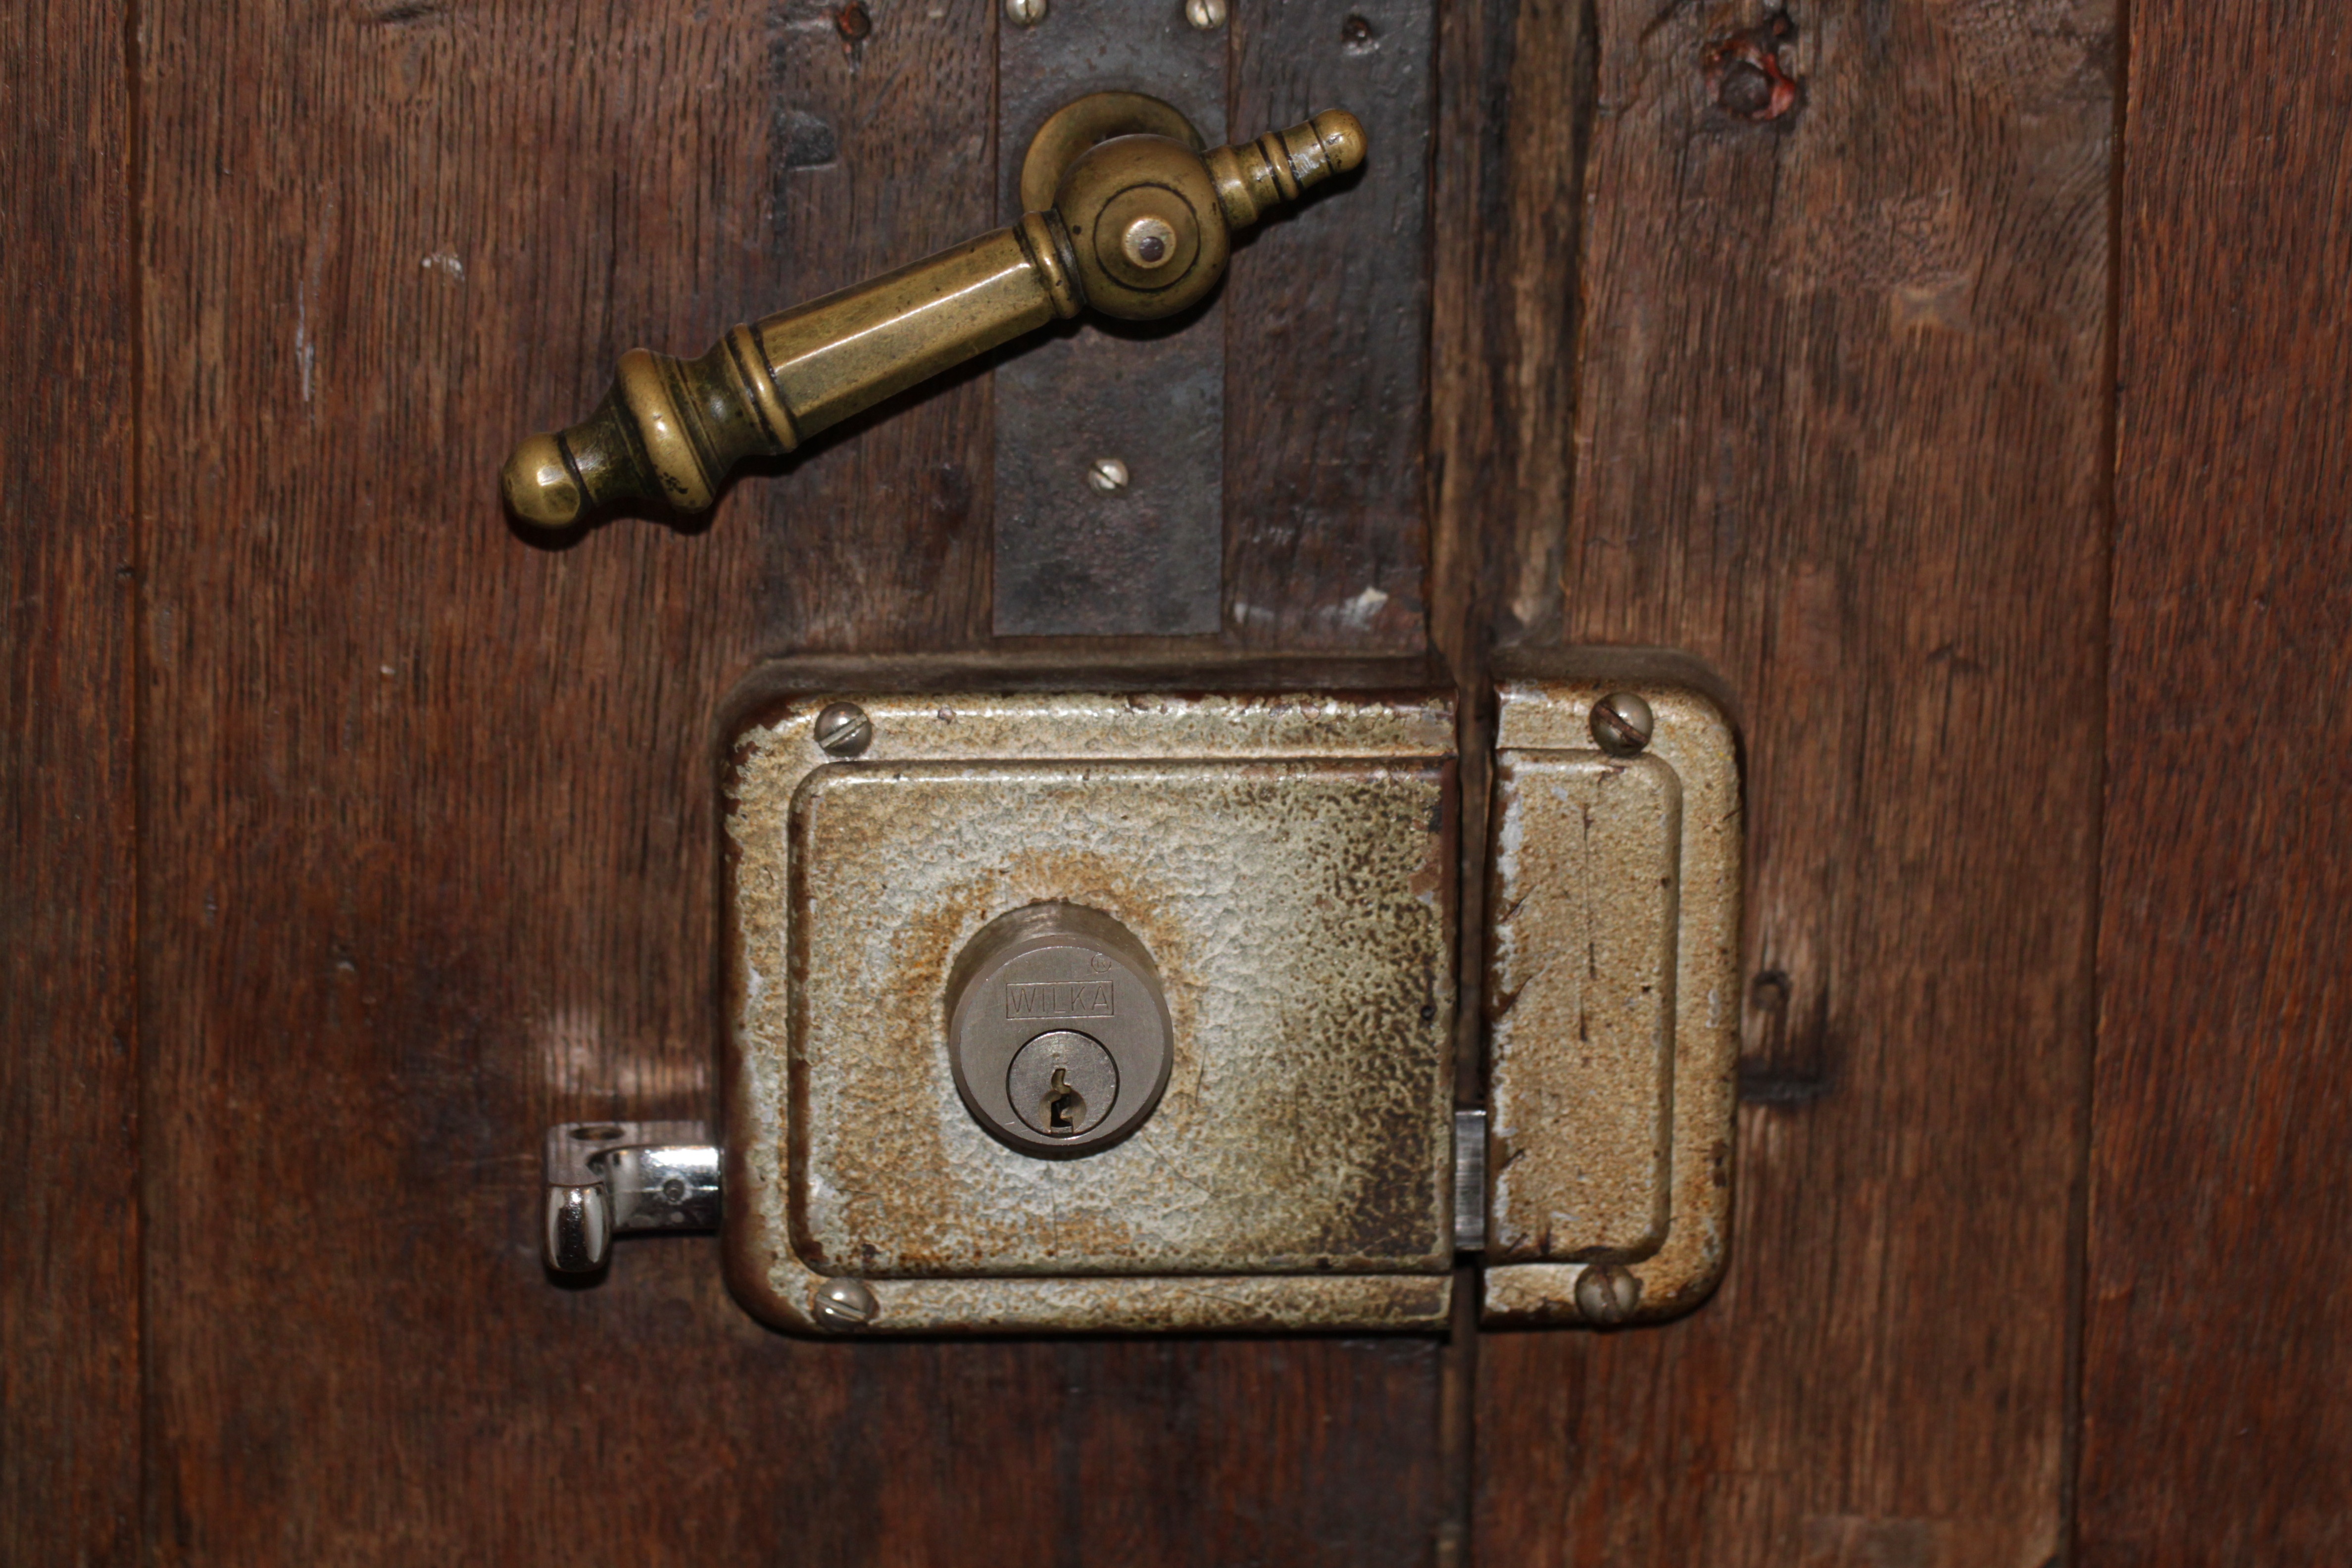
wood, antique, old, metal, castle, door, security, handle, front door, wooden door, closed, lock, detail, locked, input, house entrance, fitting, door lock, door handle, capping, man made object, box closed